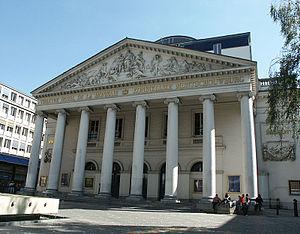
Louis Emmanuel Aimé Damesme est un architecte français né à Magny-en-Vexin en 1757 et mort en 1822. Chef de l'atelier d'architecture de Claude-Nicolas Ledoux, son œuvre personnelle la plus connue est la reconstruction du Théâtre de la Monnaie de Bruxelles en 1818-1819.